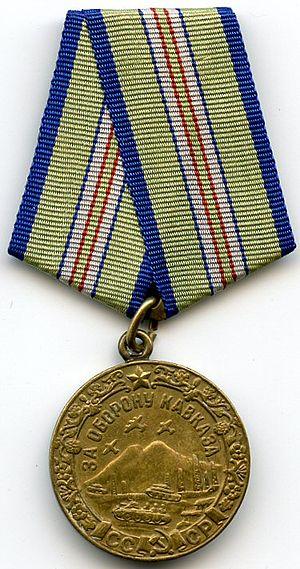
Les décorations dans cette liste sont des décorations de l'ex-Union Soviétique décernées pour reconnaître des réalisations militaires et civiles. Certaines de ces récompenses ont été abolies suite à la dissolution de l'Union soviétique, alors que d'autres sont conservées par la Fédération de Russie à partir de 1991 et furent simplement retravaillées afin d'abroger les signes communistes.
La médaille pour la défense du Caucase est une médaille commémorative des campagnes de l'Union soviétique durant la Seconde Guerre mondiale. Elle a été créée le 1ᵉʳ mai 1944 par décret du Præsidium du Soviet suprême de l’URSS. Son statut a été modifié à plusieurs reprises par des résolutions du Præsidium du Soviet suprême de l’URSS : le 16 mai 1944, le 2 juin 1944, le 5 juin 1944, le 10 mars 1945, le 15 mars 1945, et enfin par le décret n° 2523-X du Præsidium du Soviet suprême de l’URSS du 18 juillet 1980.